Michael the Brave (film)

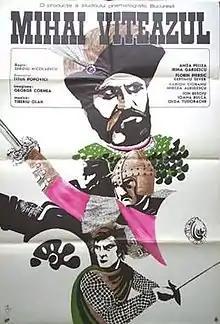

Michael the Brave is a Romanian historic epic film, directed by Sergiu Nicolaescu and starring Amza Pellea in the leading role. The film is a representation of the life of Wallachia's ruler Michael the Brave, and his will to unite the three Romanian principalities (Wallachia, Moldavia, and Transylvania) into one country. The film was released in 1970 in Romania, and worldwide by Columbia Pictures as The Last Crusade.